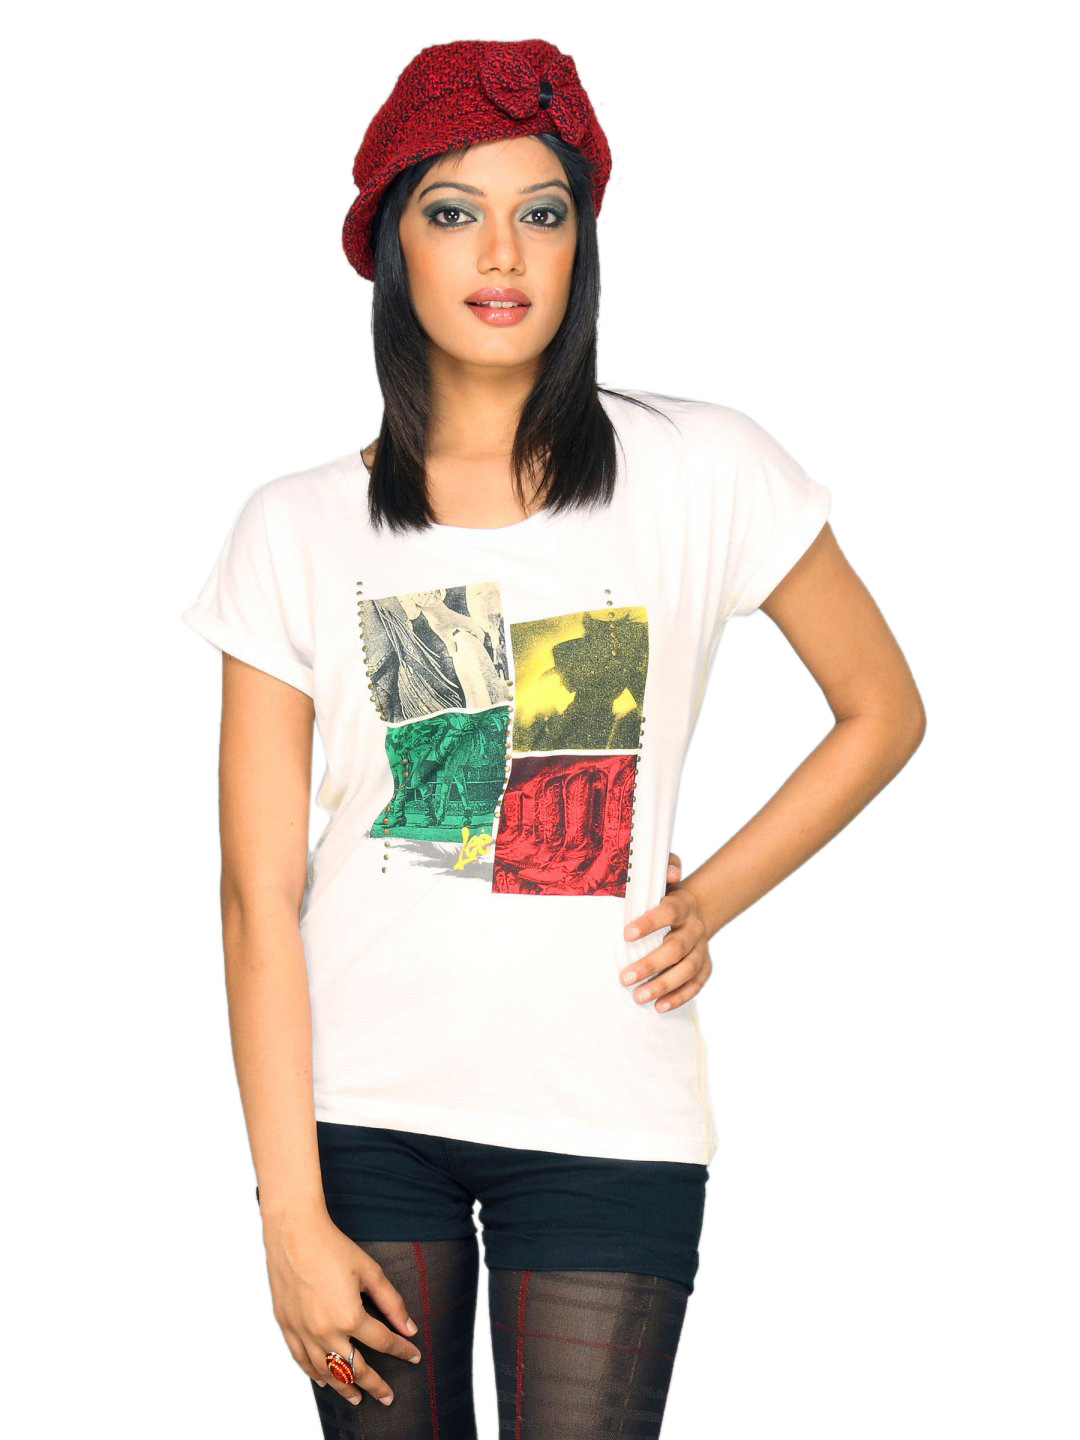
Lee Women's Iris White T-shirt
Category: Apparel / Topwear / Tshirts
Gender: Women
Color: White
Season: Summer 2011
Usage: Casual